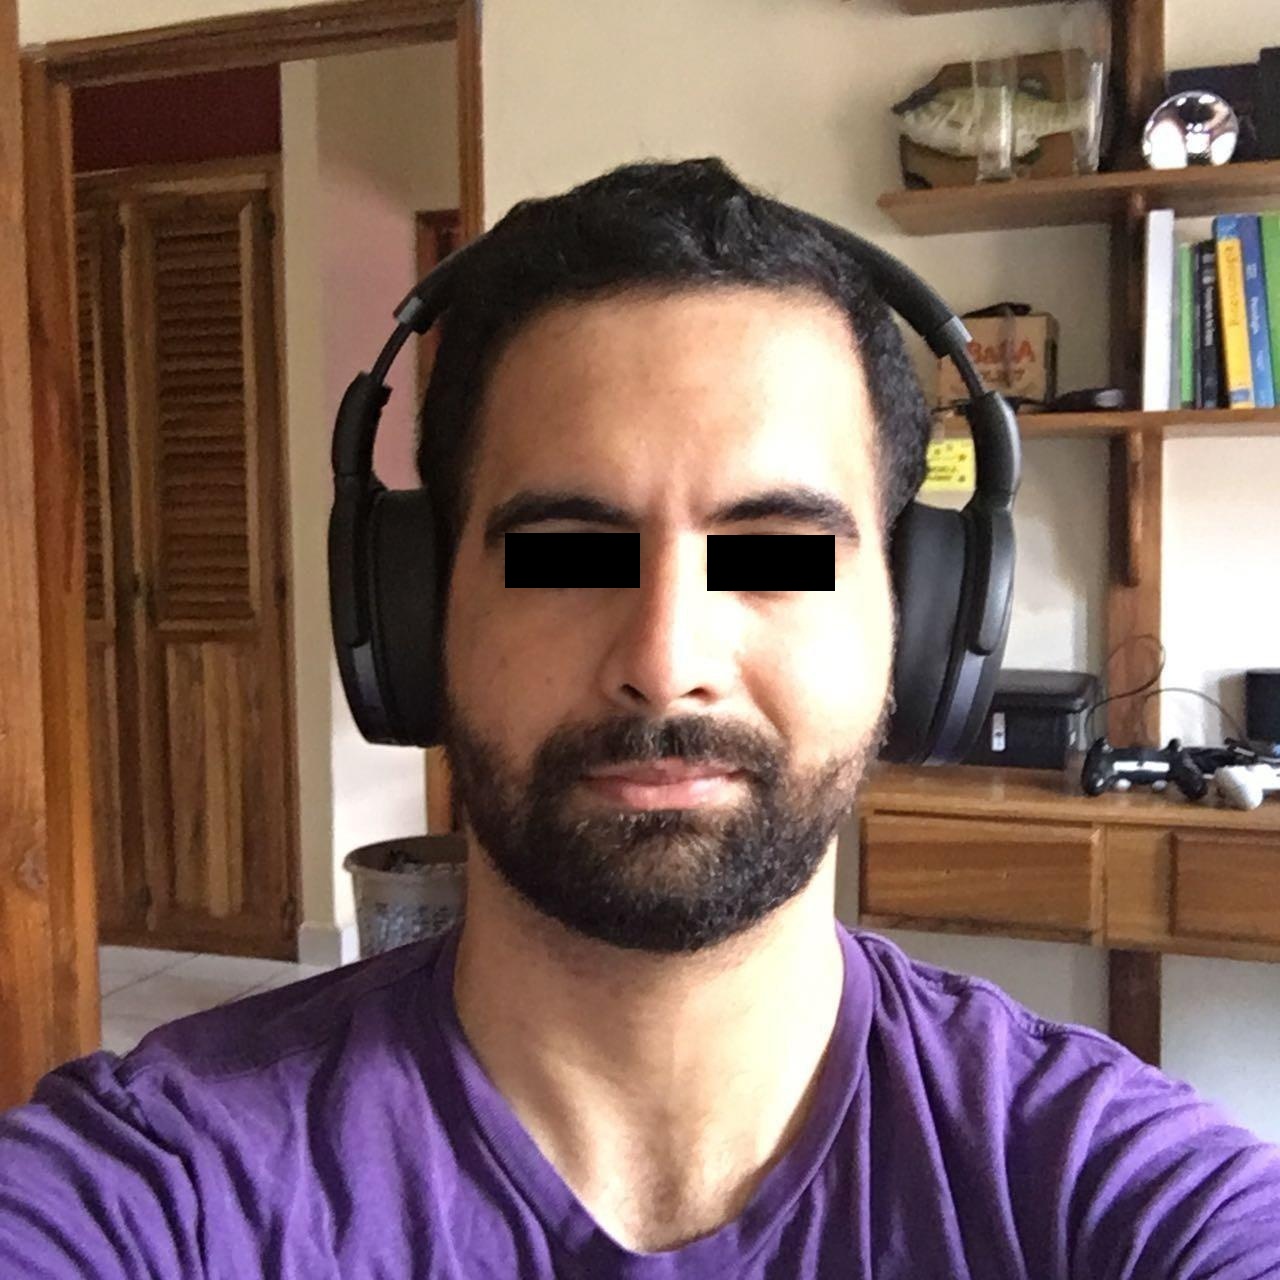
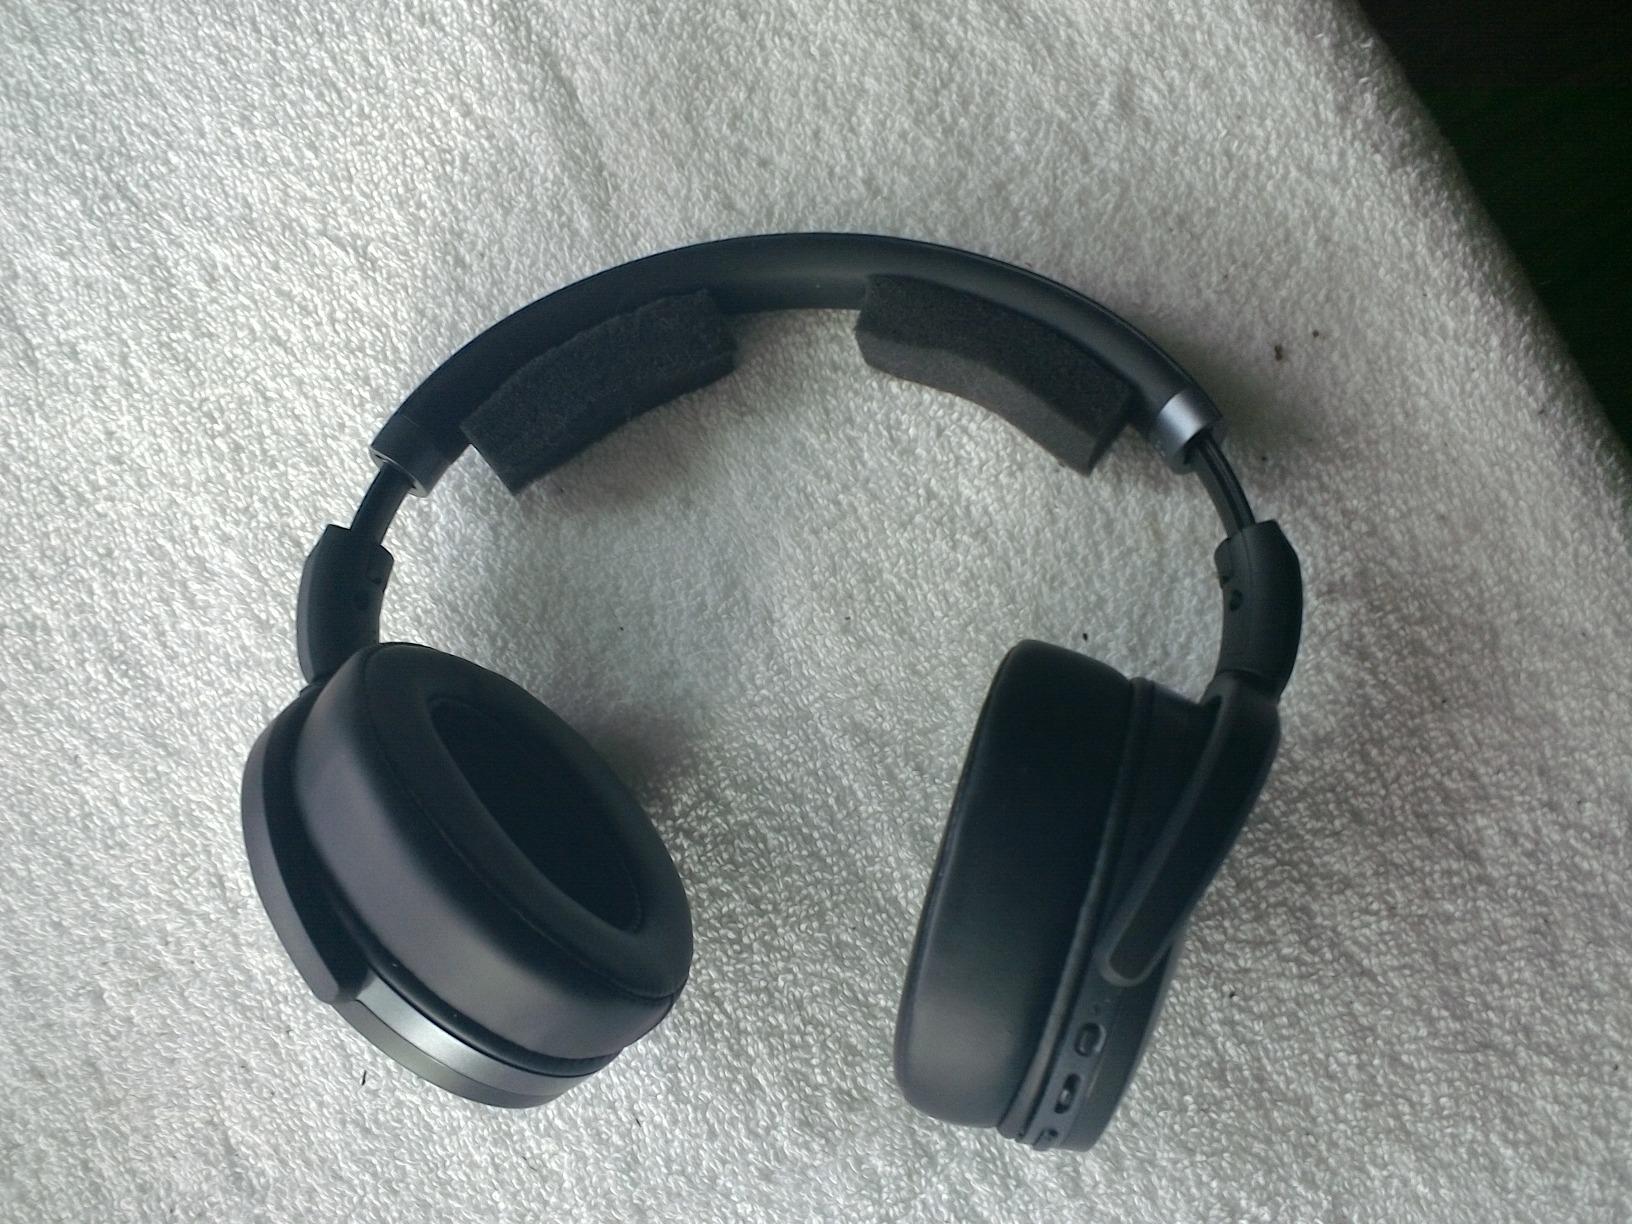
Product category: headphones
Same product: yes